Maxtech Consumer Products

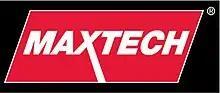
Maxtech Consumer Products Limited Logo

Maxtech developed as part of a larger manufacturing group under the name Mastercut Industries Inc., until splitting into its own company in the 1990s. The company was started by Kacee (Kailash, K.C.) Vasudeva, who also started Maxtech Manufacturing Group, originally Maxi-Flow. The manufacturing company, that produced automotive parts and tools for the Consumer Products business, was forced to shut its doors because of rising costs and an uneven Canadian dollar. The majority of production for the Consumer Products group had been moved overseas, and at that point the remaining production was moved there as well. Vasudeva and the company have been recognized with multiple honours since they began operating.